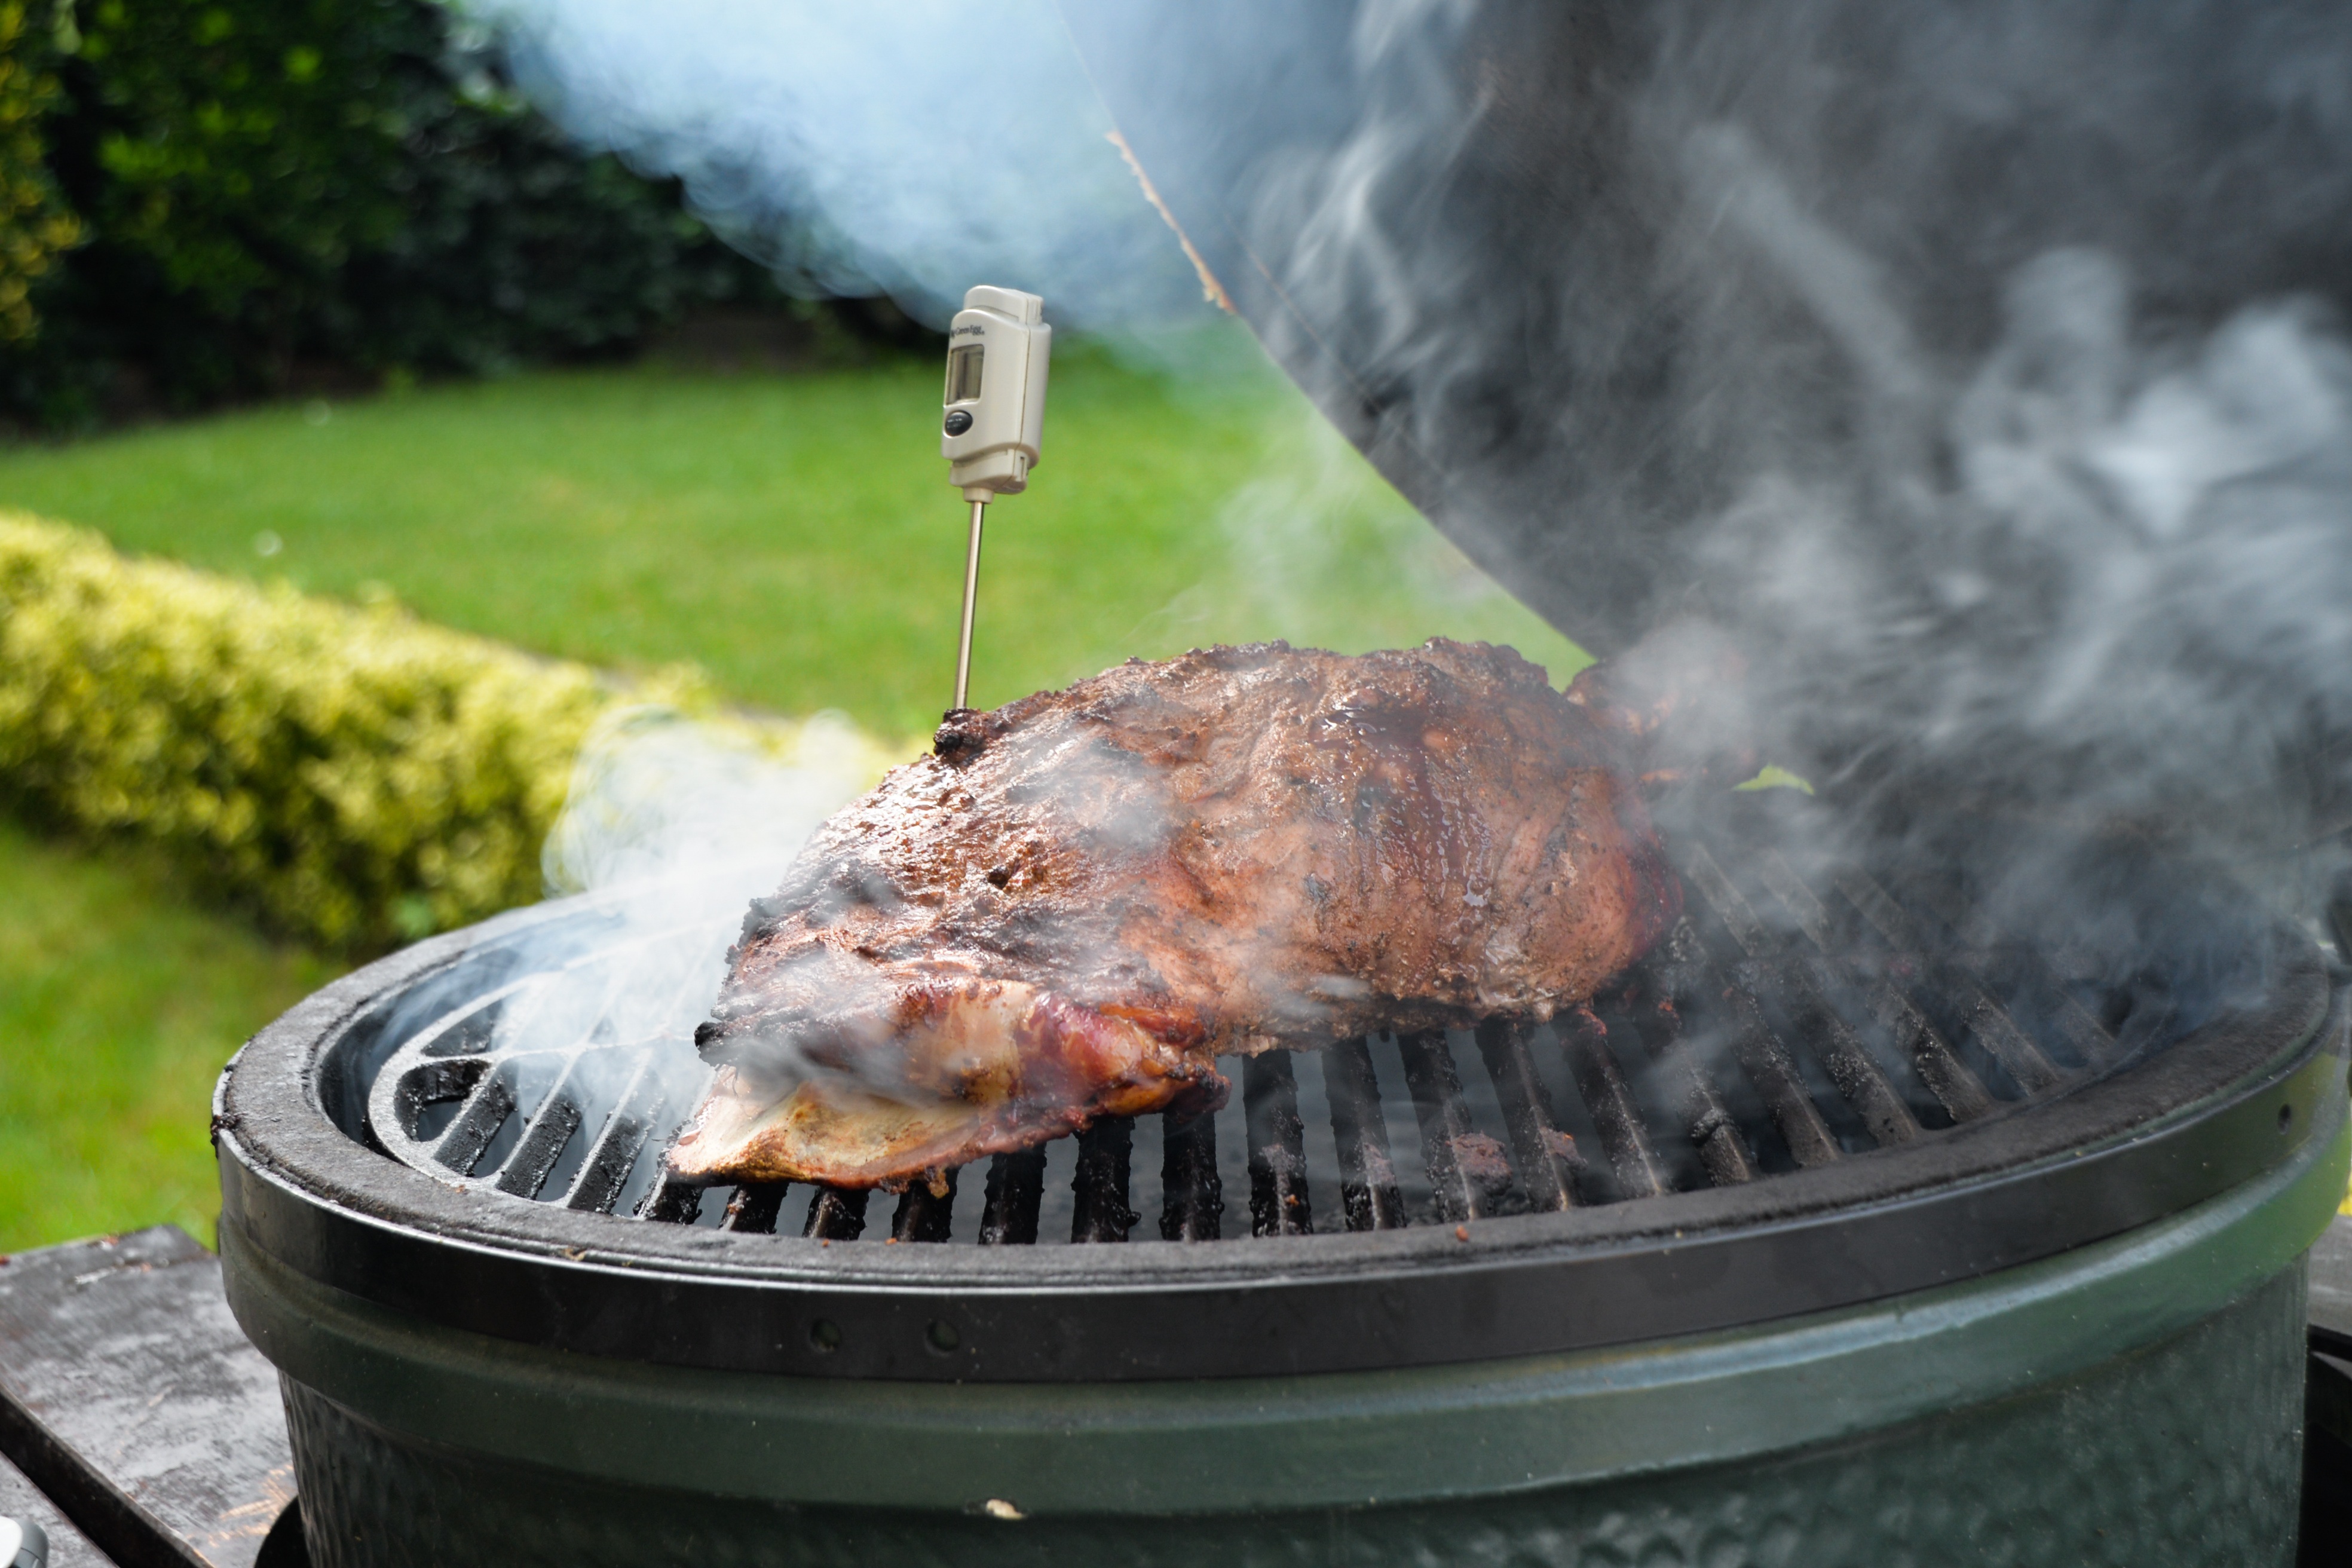
dish, food, cooking, bbq, baking, meat, barbecue, cuisine, grill, outdoors, wild boar, grilling, barbecue grill, human action, outdoor grill